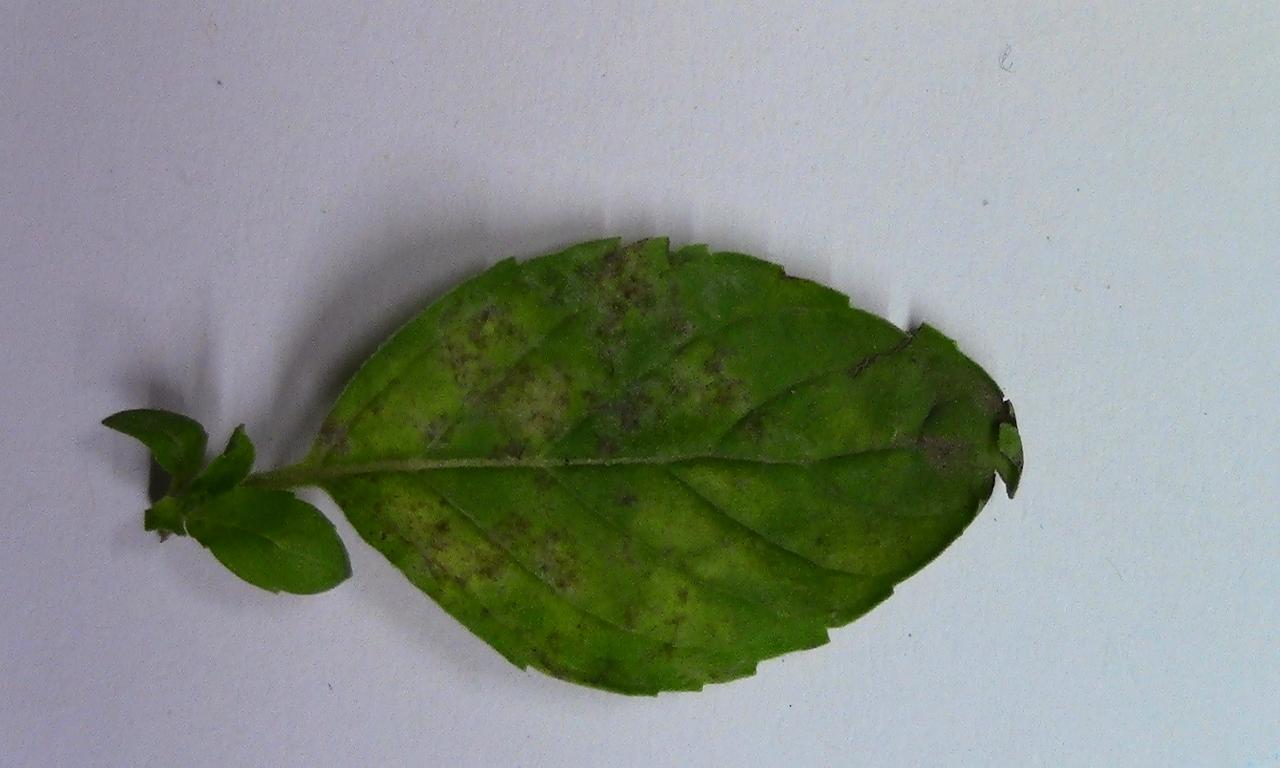
Label: Spoiled